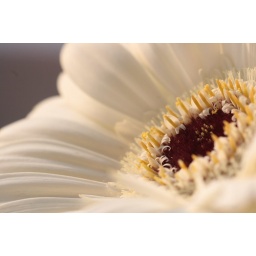
A Gerbera (at least that's what the flower is called in Dutch) in our kitchen window. 90mm macro lens